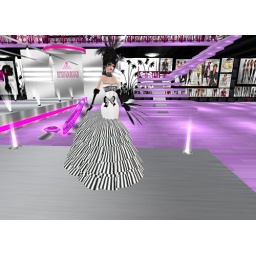
hair by sky everett. pearls by house of nyla. bracletes and earrings by ccd. dress by hob. fan by urid dal's hat shop